Dongfeng Motor Corporation

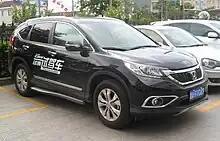
A Honda CR-V made by Dongfeng Honda

In 2017, it was announced that Dongfeng Motor Corporation would be re-incorporated as a limited company, renaming to , which only differ from its subsidiary Dongfeng Motor Group for the word ) (share).